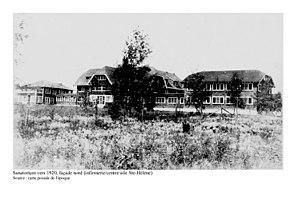
Le sanatorium du lac Édouard est un vaste complexe hospitalier construit à l'extrémité du village de Lac-Édouard en Haute-Mauricie, dans la province de Québec, au Canada.